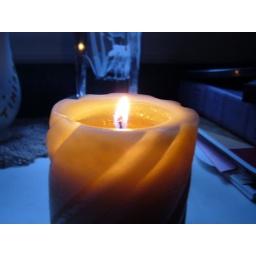
A candle in blue